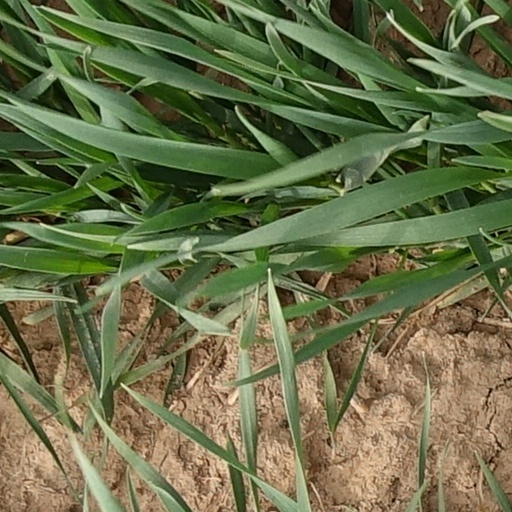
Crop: wheat